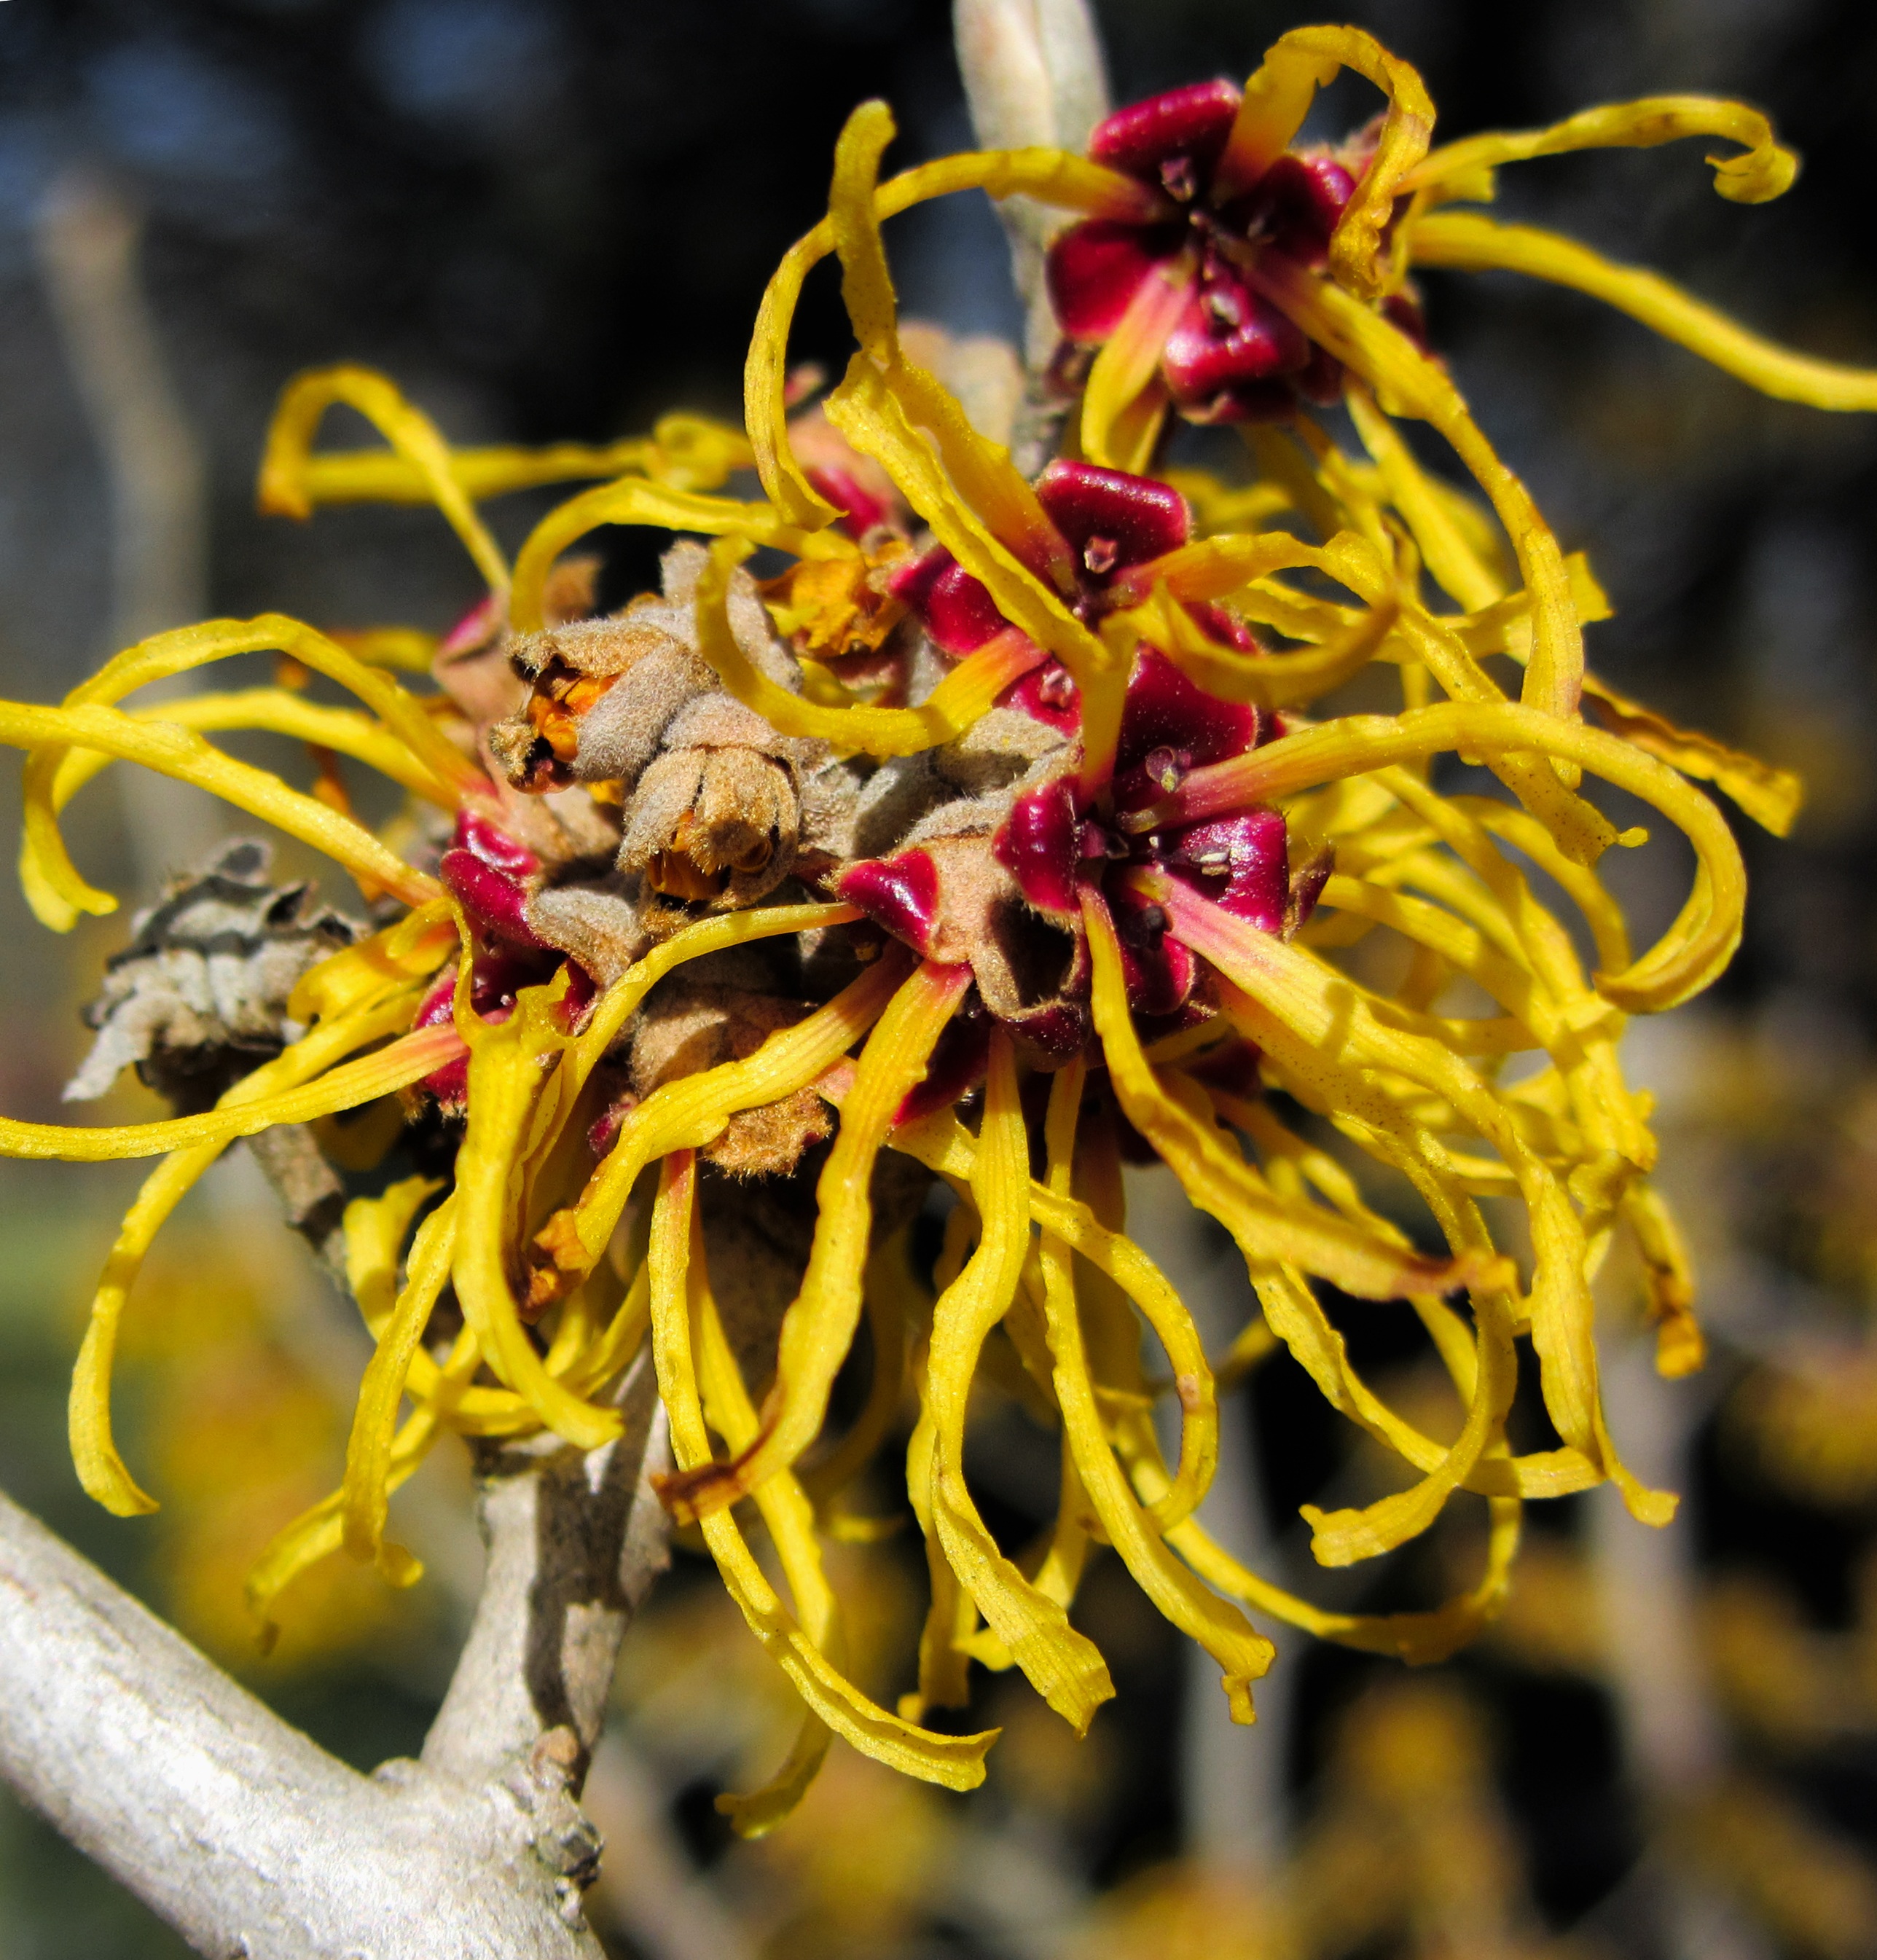
blossom, plant, photography, leaf, flower, bloom, pollen, spring, autumn, botany, yellow, close, flora, wildflower, close up, shrub, macro photography, spring awakening, harbinger of spring, flowering plant, witch hazel, land plant